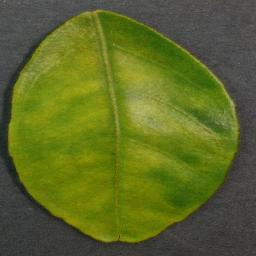
Label: Orange___Haunglongbing_(Citrus_greening)